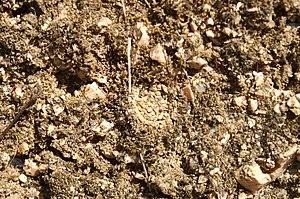
Clapet de terrier de Cteniza Sauvagesi 15mm (Corse)
Cteniza sauvagesi, la Cténize corse est une espèce d'araignées mygalomorphes de la famille des Ctenizidae.